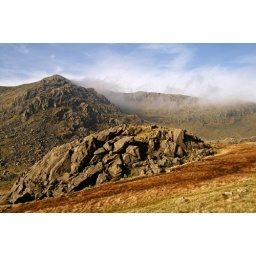
How I wish, how I wish you were here. We're just two lost souls. Swimming in a fish bowl